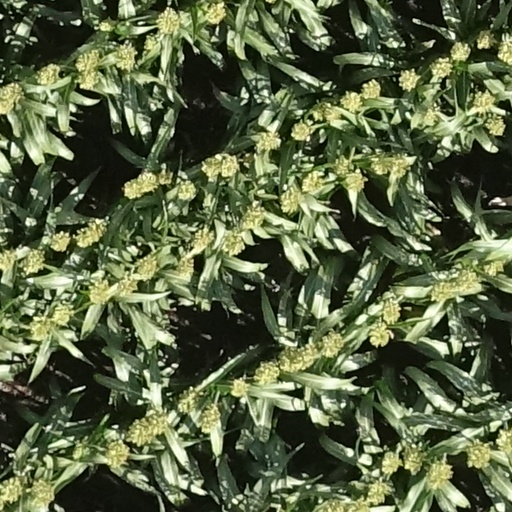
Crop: sorghum